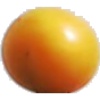
Label: Cherry Wax Yellow 1